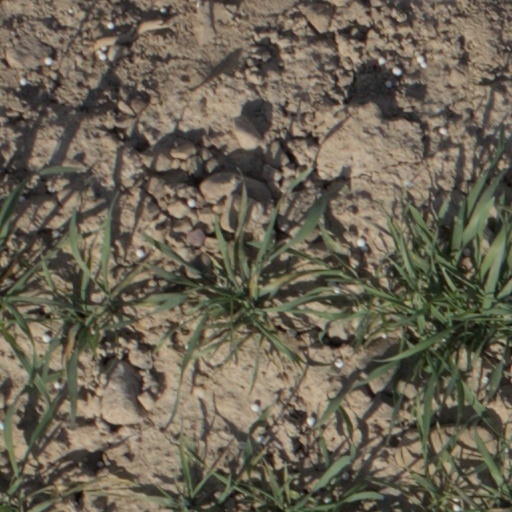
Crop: wheat